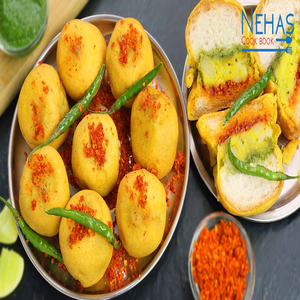
Dish: vadapav